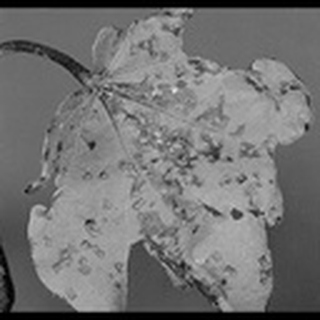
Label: cotton_bacterial_blight